Kids Say the Darndest Things

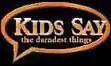
Logo from the Bill Cosby era

Kids Say the Darndest Things is an American comedy series that was based on a feature segment of the same name on Art Linkletter's radio and television program, "House Party". Linkletter hosted the segment on the program's CBS television adaptation from 1959 to 1967. The network later resurrected the segment in the form of hour-long specials, hosted by Bill Cosby, that aired on May 16 and November 14, 1997, and then as a weekly series from January 9, 1998, to June 23, 2000. A revival of the program, hosted by Tiffany Haddish, aired on ABC from October 6, 2019, to January 19, 2020; after its initial cancellation, the series moved to CBS, its original network, airing for one additional season from May 5 to June 23, 2021.